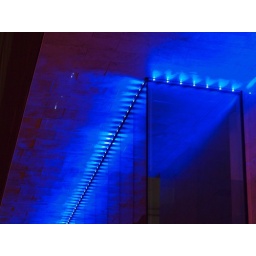
playful lights outside a new and as yet unoccupied office building in Glasgow